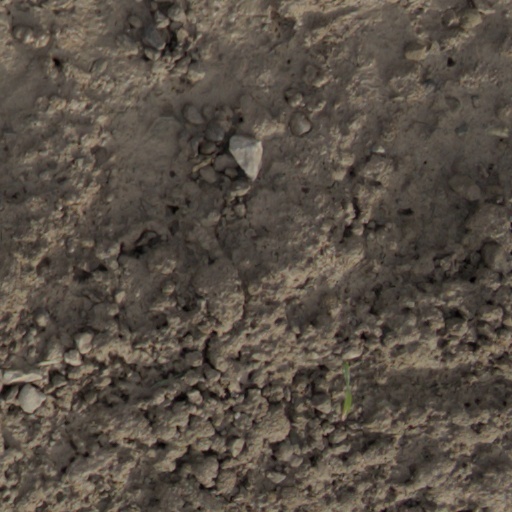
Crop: wheat